Matichya Chuli

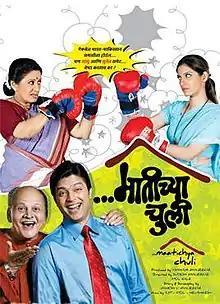
Theatrical release poster

Matichya Chuli is a Marathi movie, released on 10 April 2006. The film was produced by Ashwami Manjrekar and directed by Atul Kale and Sudesh V. Manjerekar. Actor Sudhir Joshi died midway through shooting of this film, so he was replaced by Anand Abhyankar. Half of the scenes are played by Joshi and the other half by Abhyankar. Sanjay Mone plays the role of narrator.